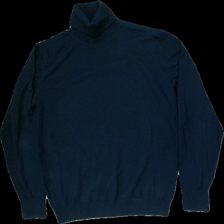
View: front
Type: Sweater
Category: Men
Brand: Not in the list
Brand text on label: Bruun & Stengade
Colors: Blue
Material: 50%wool 50%acrylic
Cut: Regular, Turtle neck
Size: L
Season: Autumn
Price range: 50-100
Recommended usage: Reuse